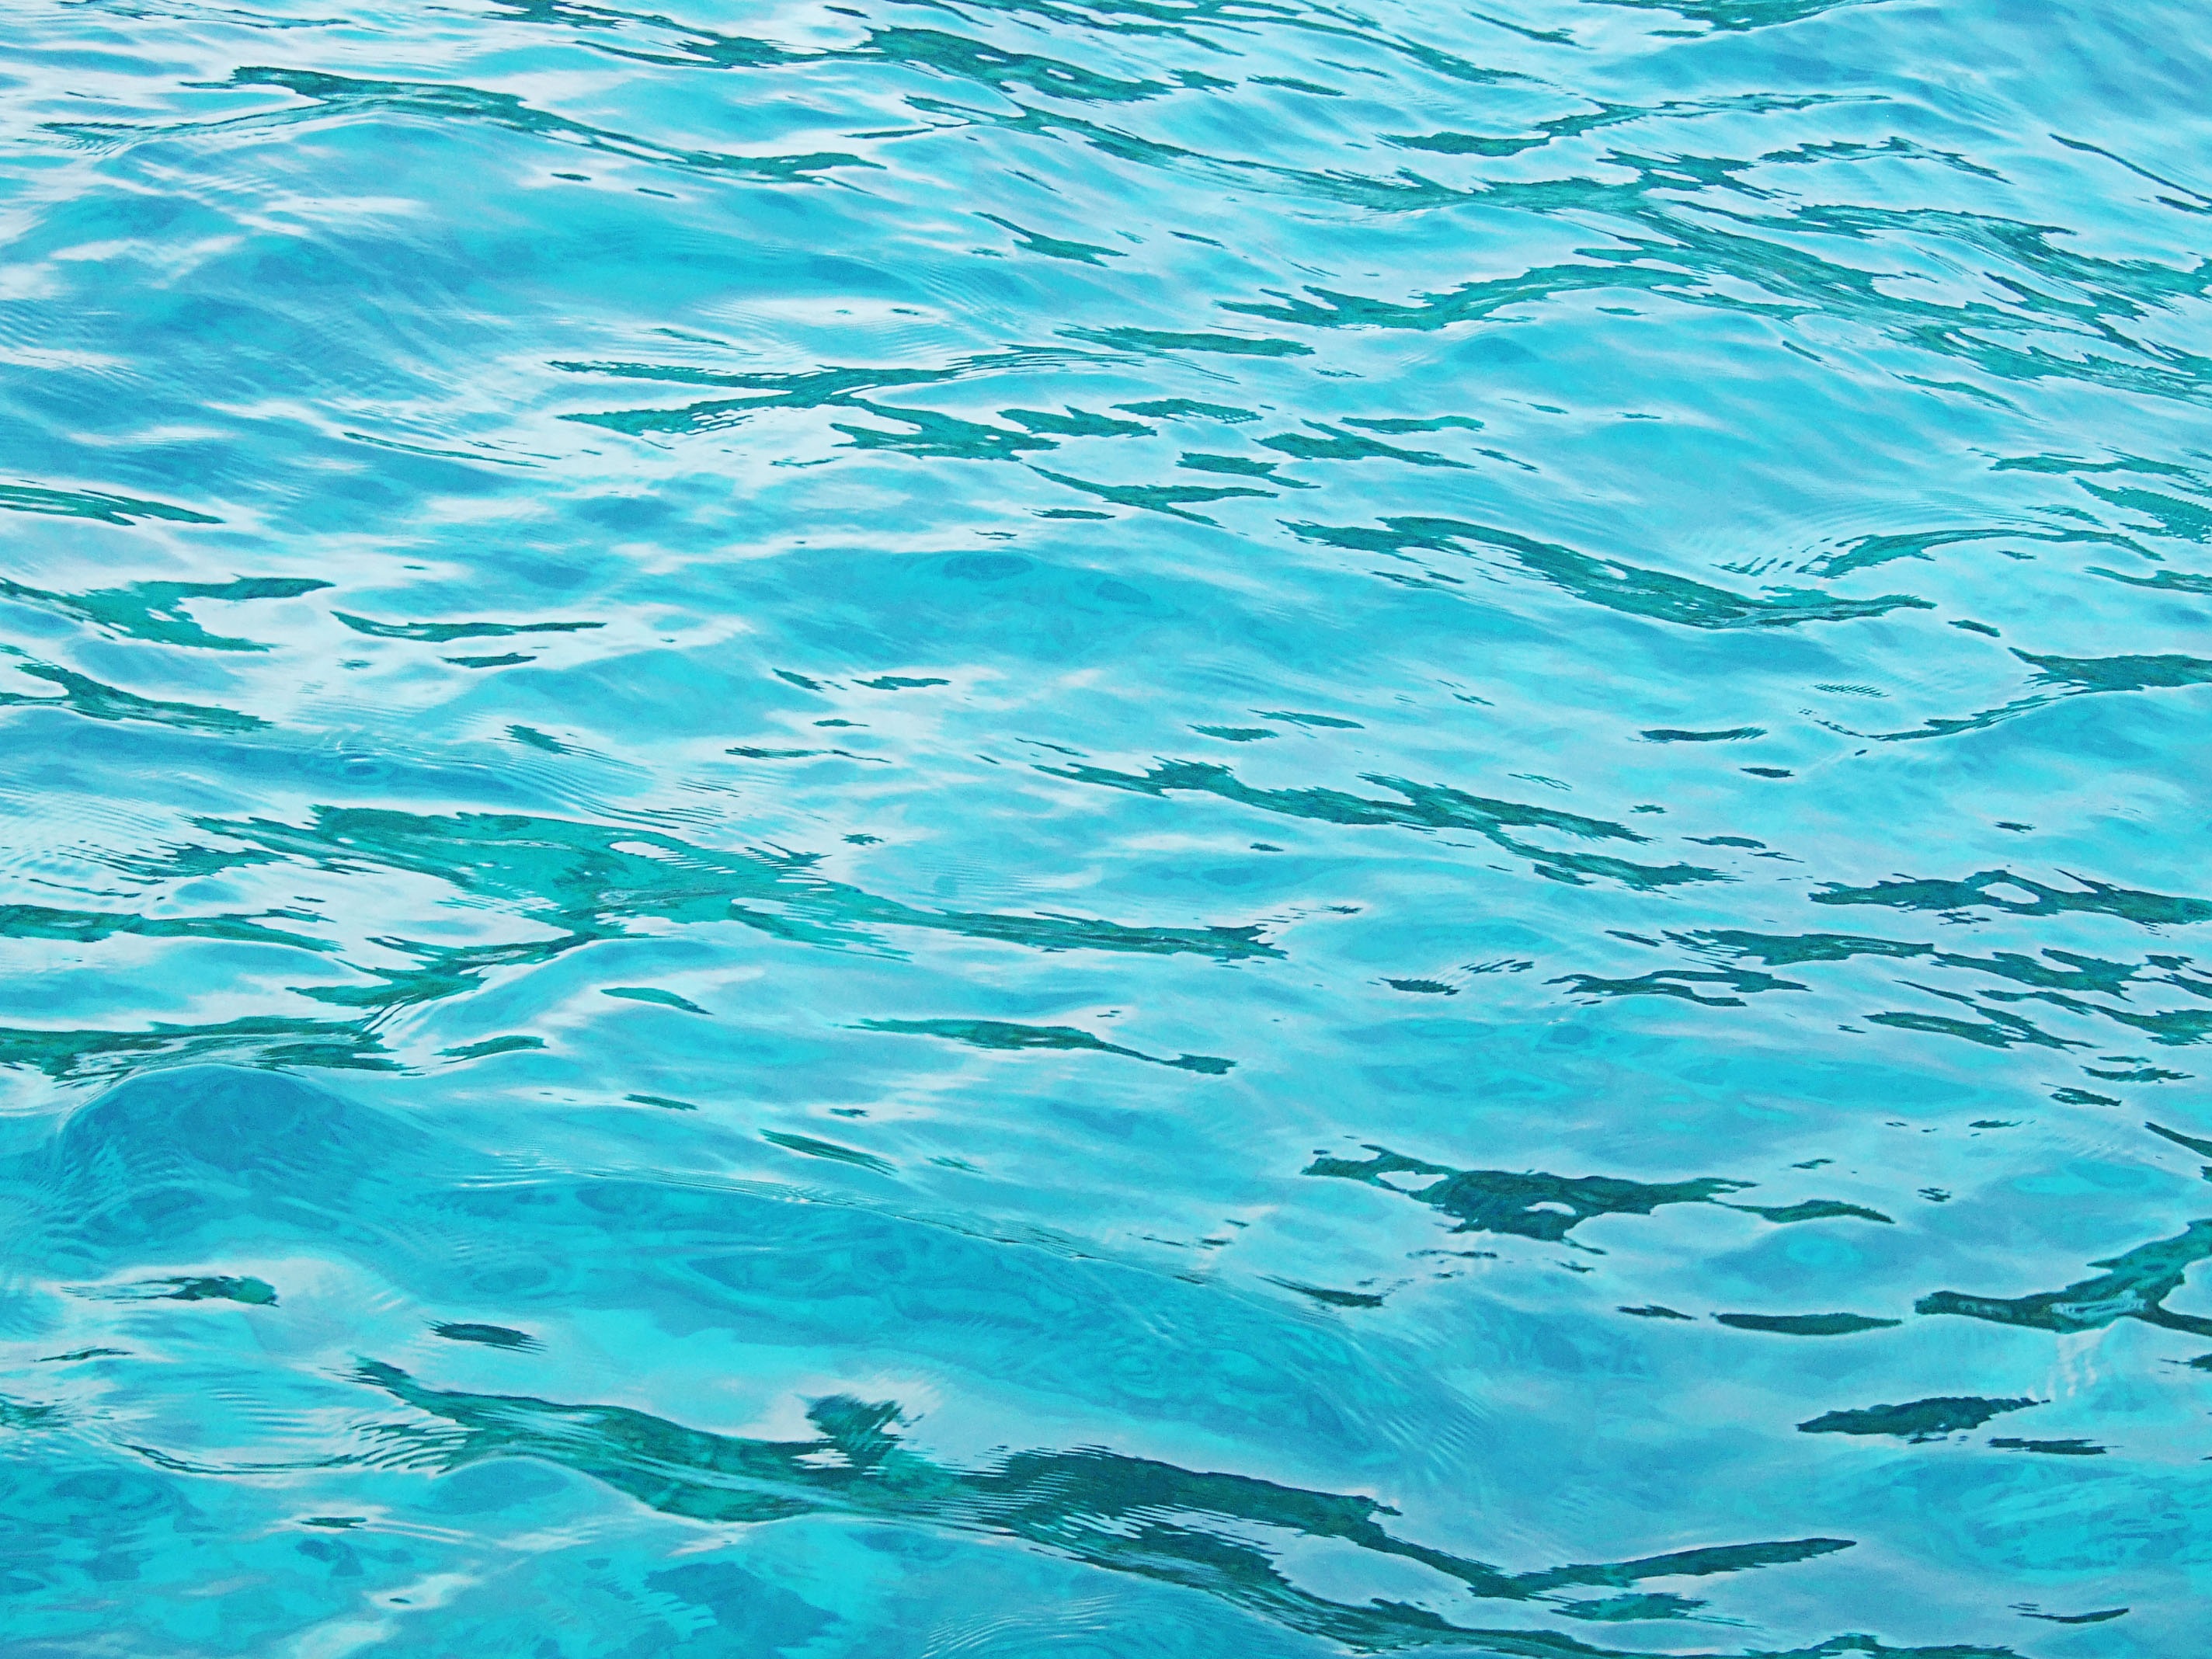
sea, water, ocean, texture, wave, lake, pool, underwater, swimming pool, blue, water surface, wind wave